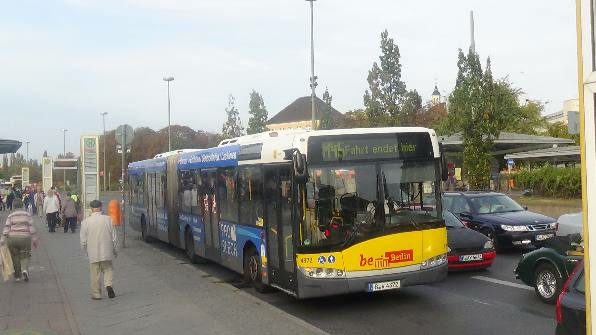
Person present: No